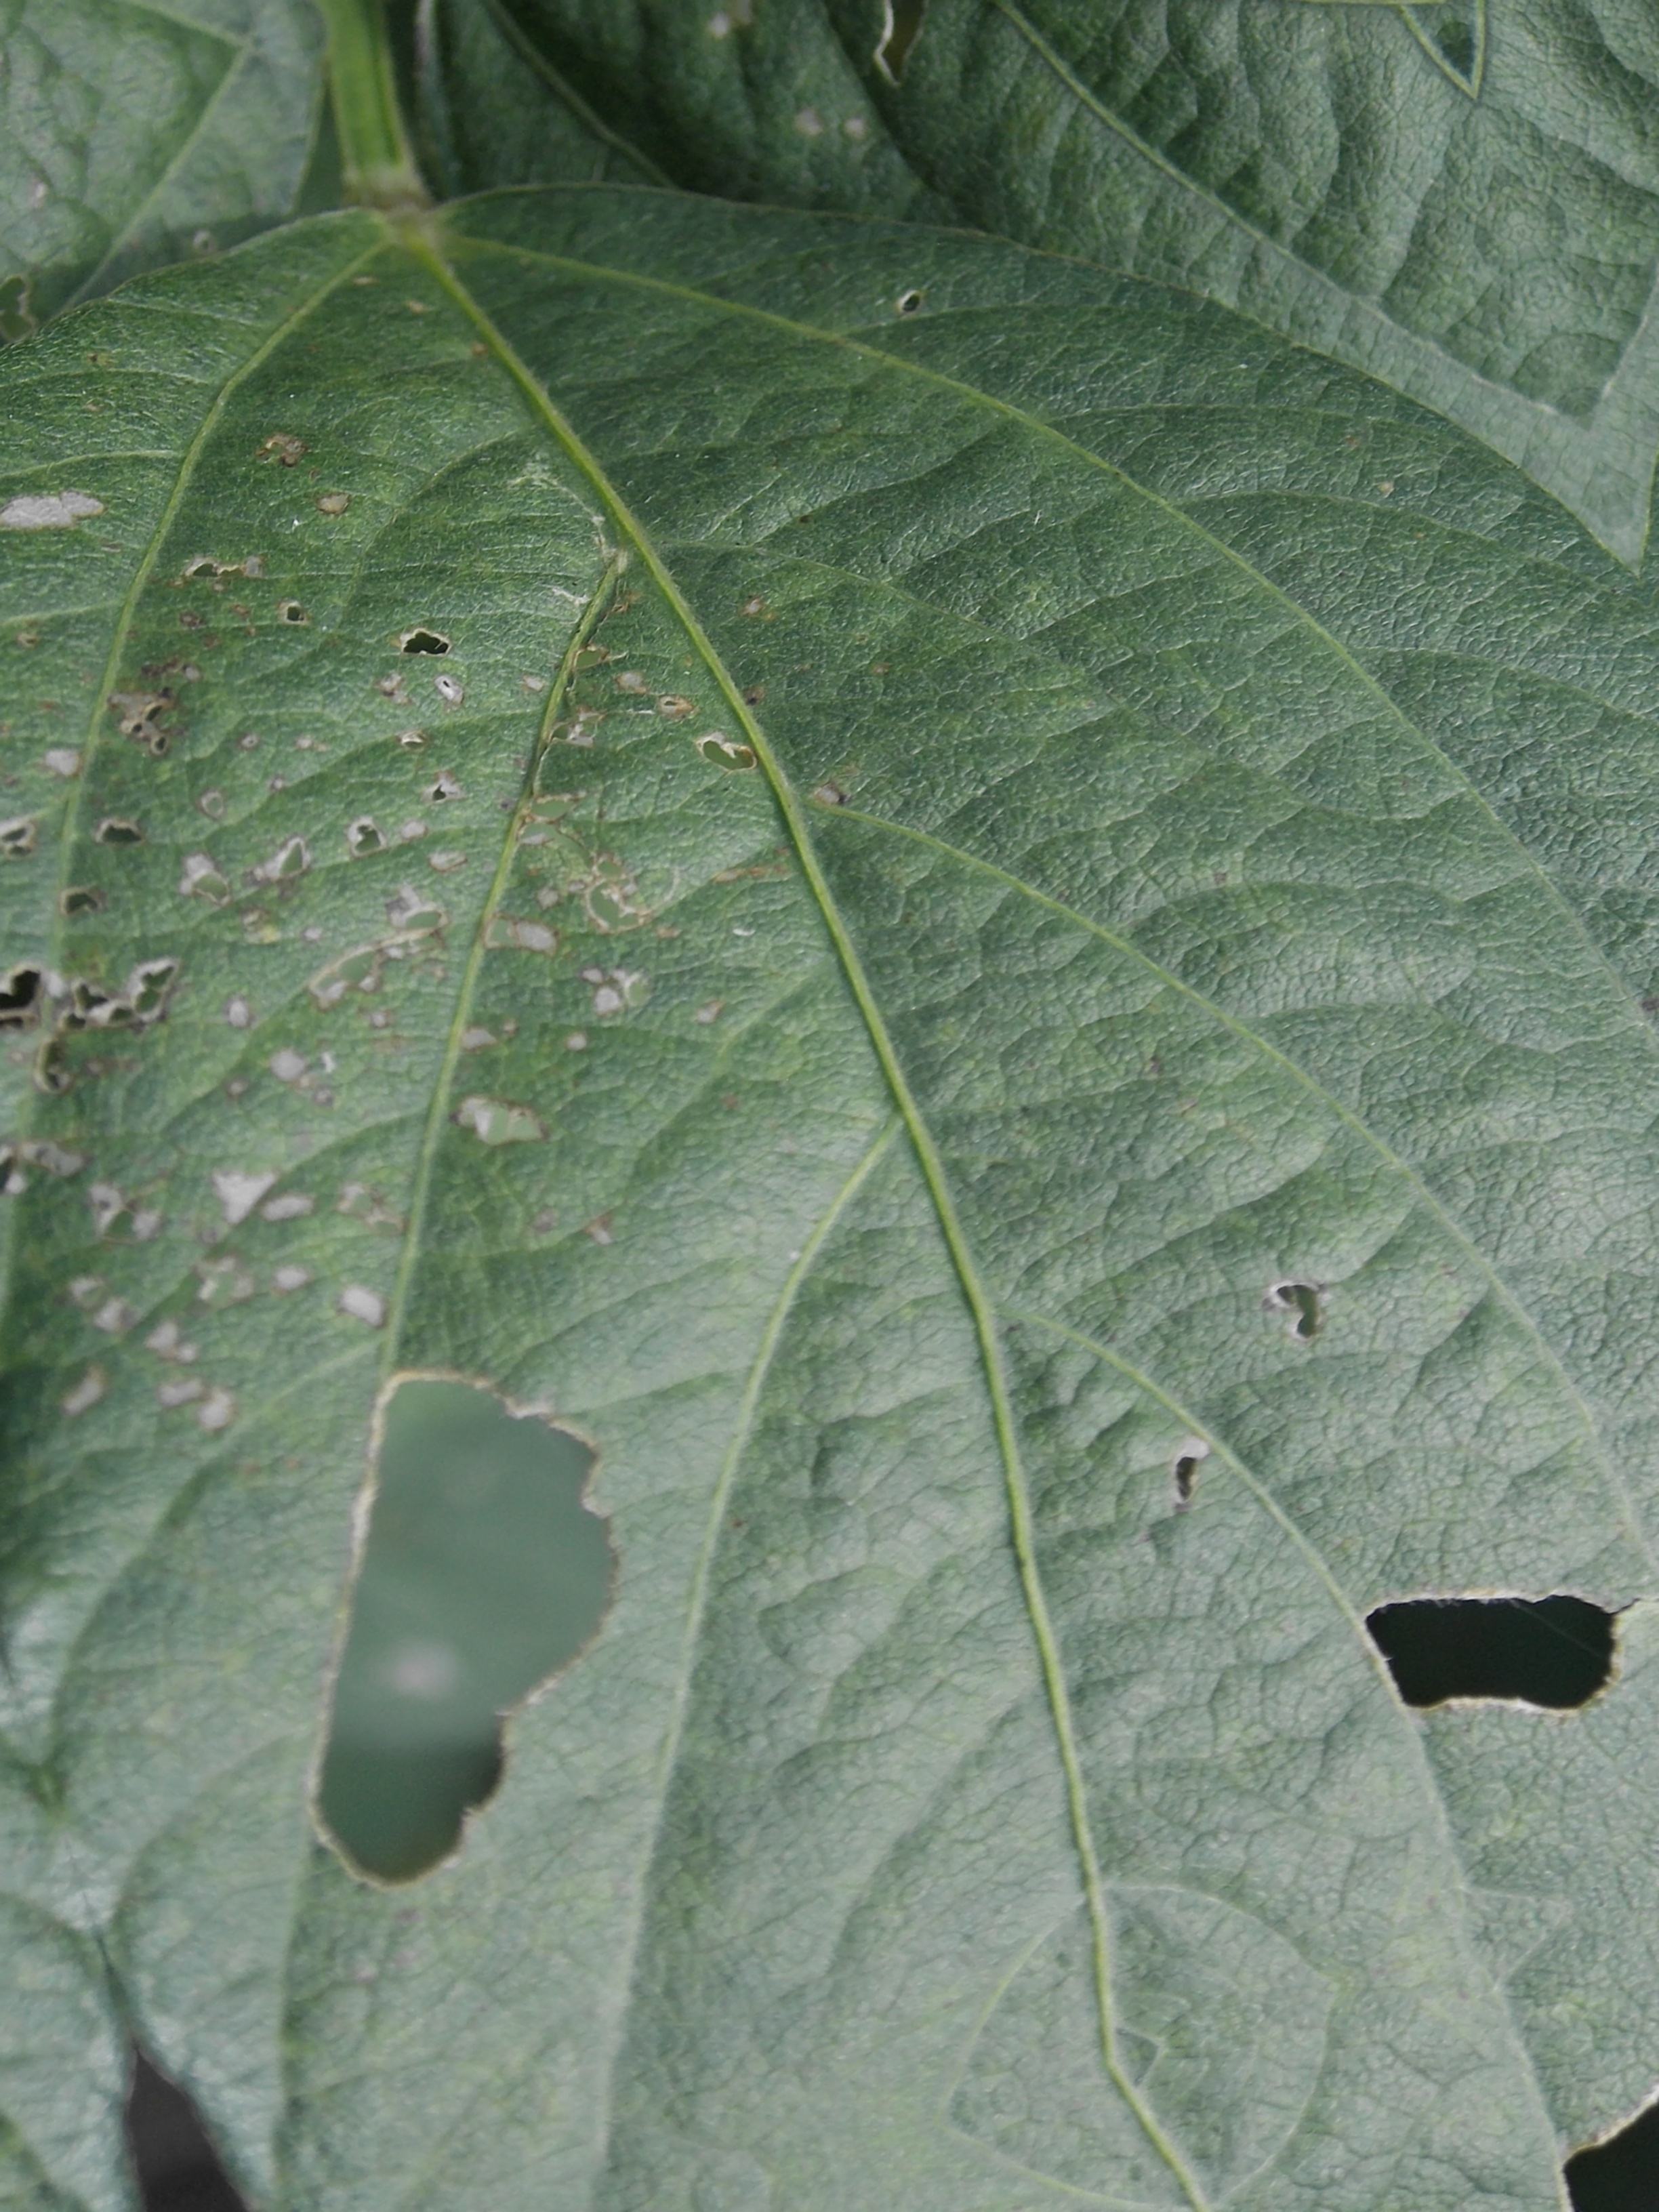
Label: Disease